TUR European Airways

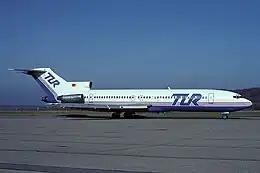
TUR European Airways Boeing 727-200 at Zurich International Airport in November 1992

TUR European Airways was a charter airline from Turkey that operated from 1988 until 1994.